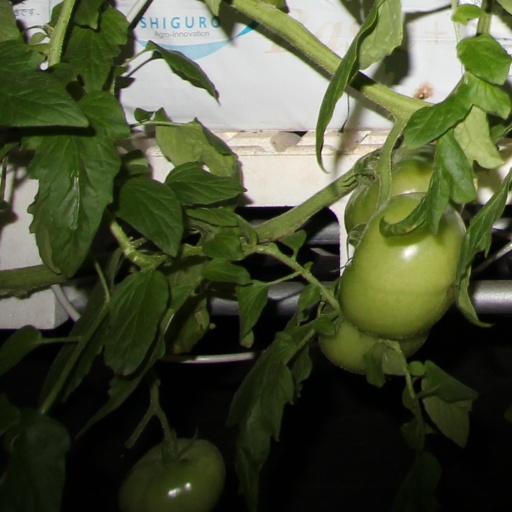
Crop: tomato